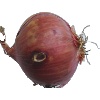
Label: Onion Red 1